Quesnel Airport

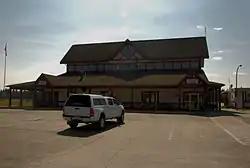
Terminal building, Quesnel, 2010

Quesnel Airport is on the east side of the Fraser River about north of central Quesnel, British Columbia, Canada.